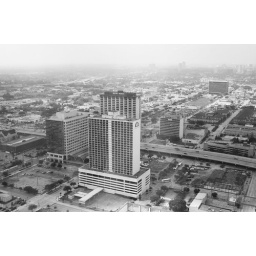
Converted into B/W in Lightroom. Taken from 34th floor of my previous office building